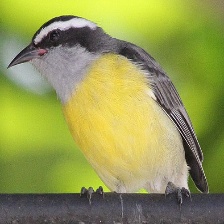
Species: BANANAQUIT
Scientific name: COEREBA FLAVEOLA